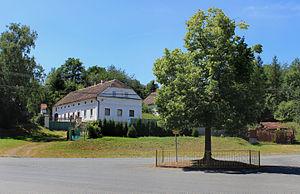
Otov est une commune du district de Domažlice, dans la région de Plzeň, en République tchèque. Sa population s'élevait à 101 habitants en 2017.